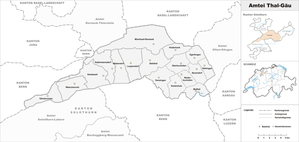
La Circonscription électorale de Thal-Gäu est une circonscription électorale du canton de Soleure en Suisse. Créée en 2005, elle regroupe les districts de Thal et de Gäu, soit 17 communes et près de 31 200 habitants.